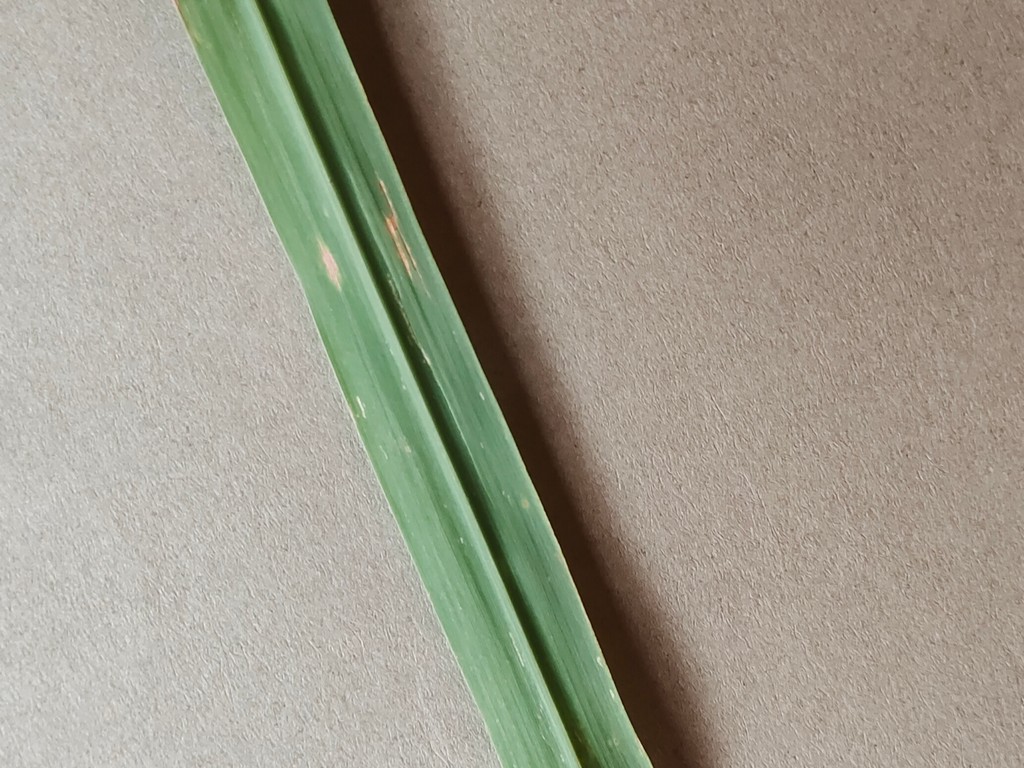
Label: Unhealthy